Gonzalo Carou

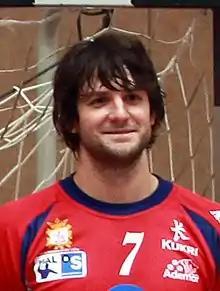
Carou in 2010

Gonzalo Matias Carou (born 15 August 1979) is an Argentine handball player for Ademar León and the Argentina men's national handball team.